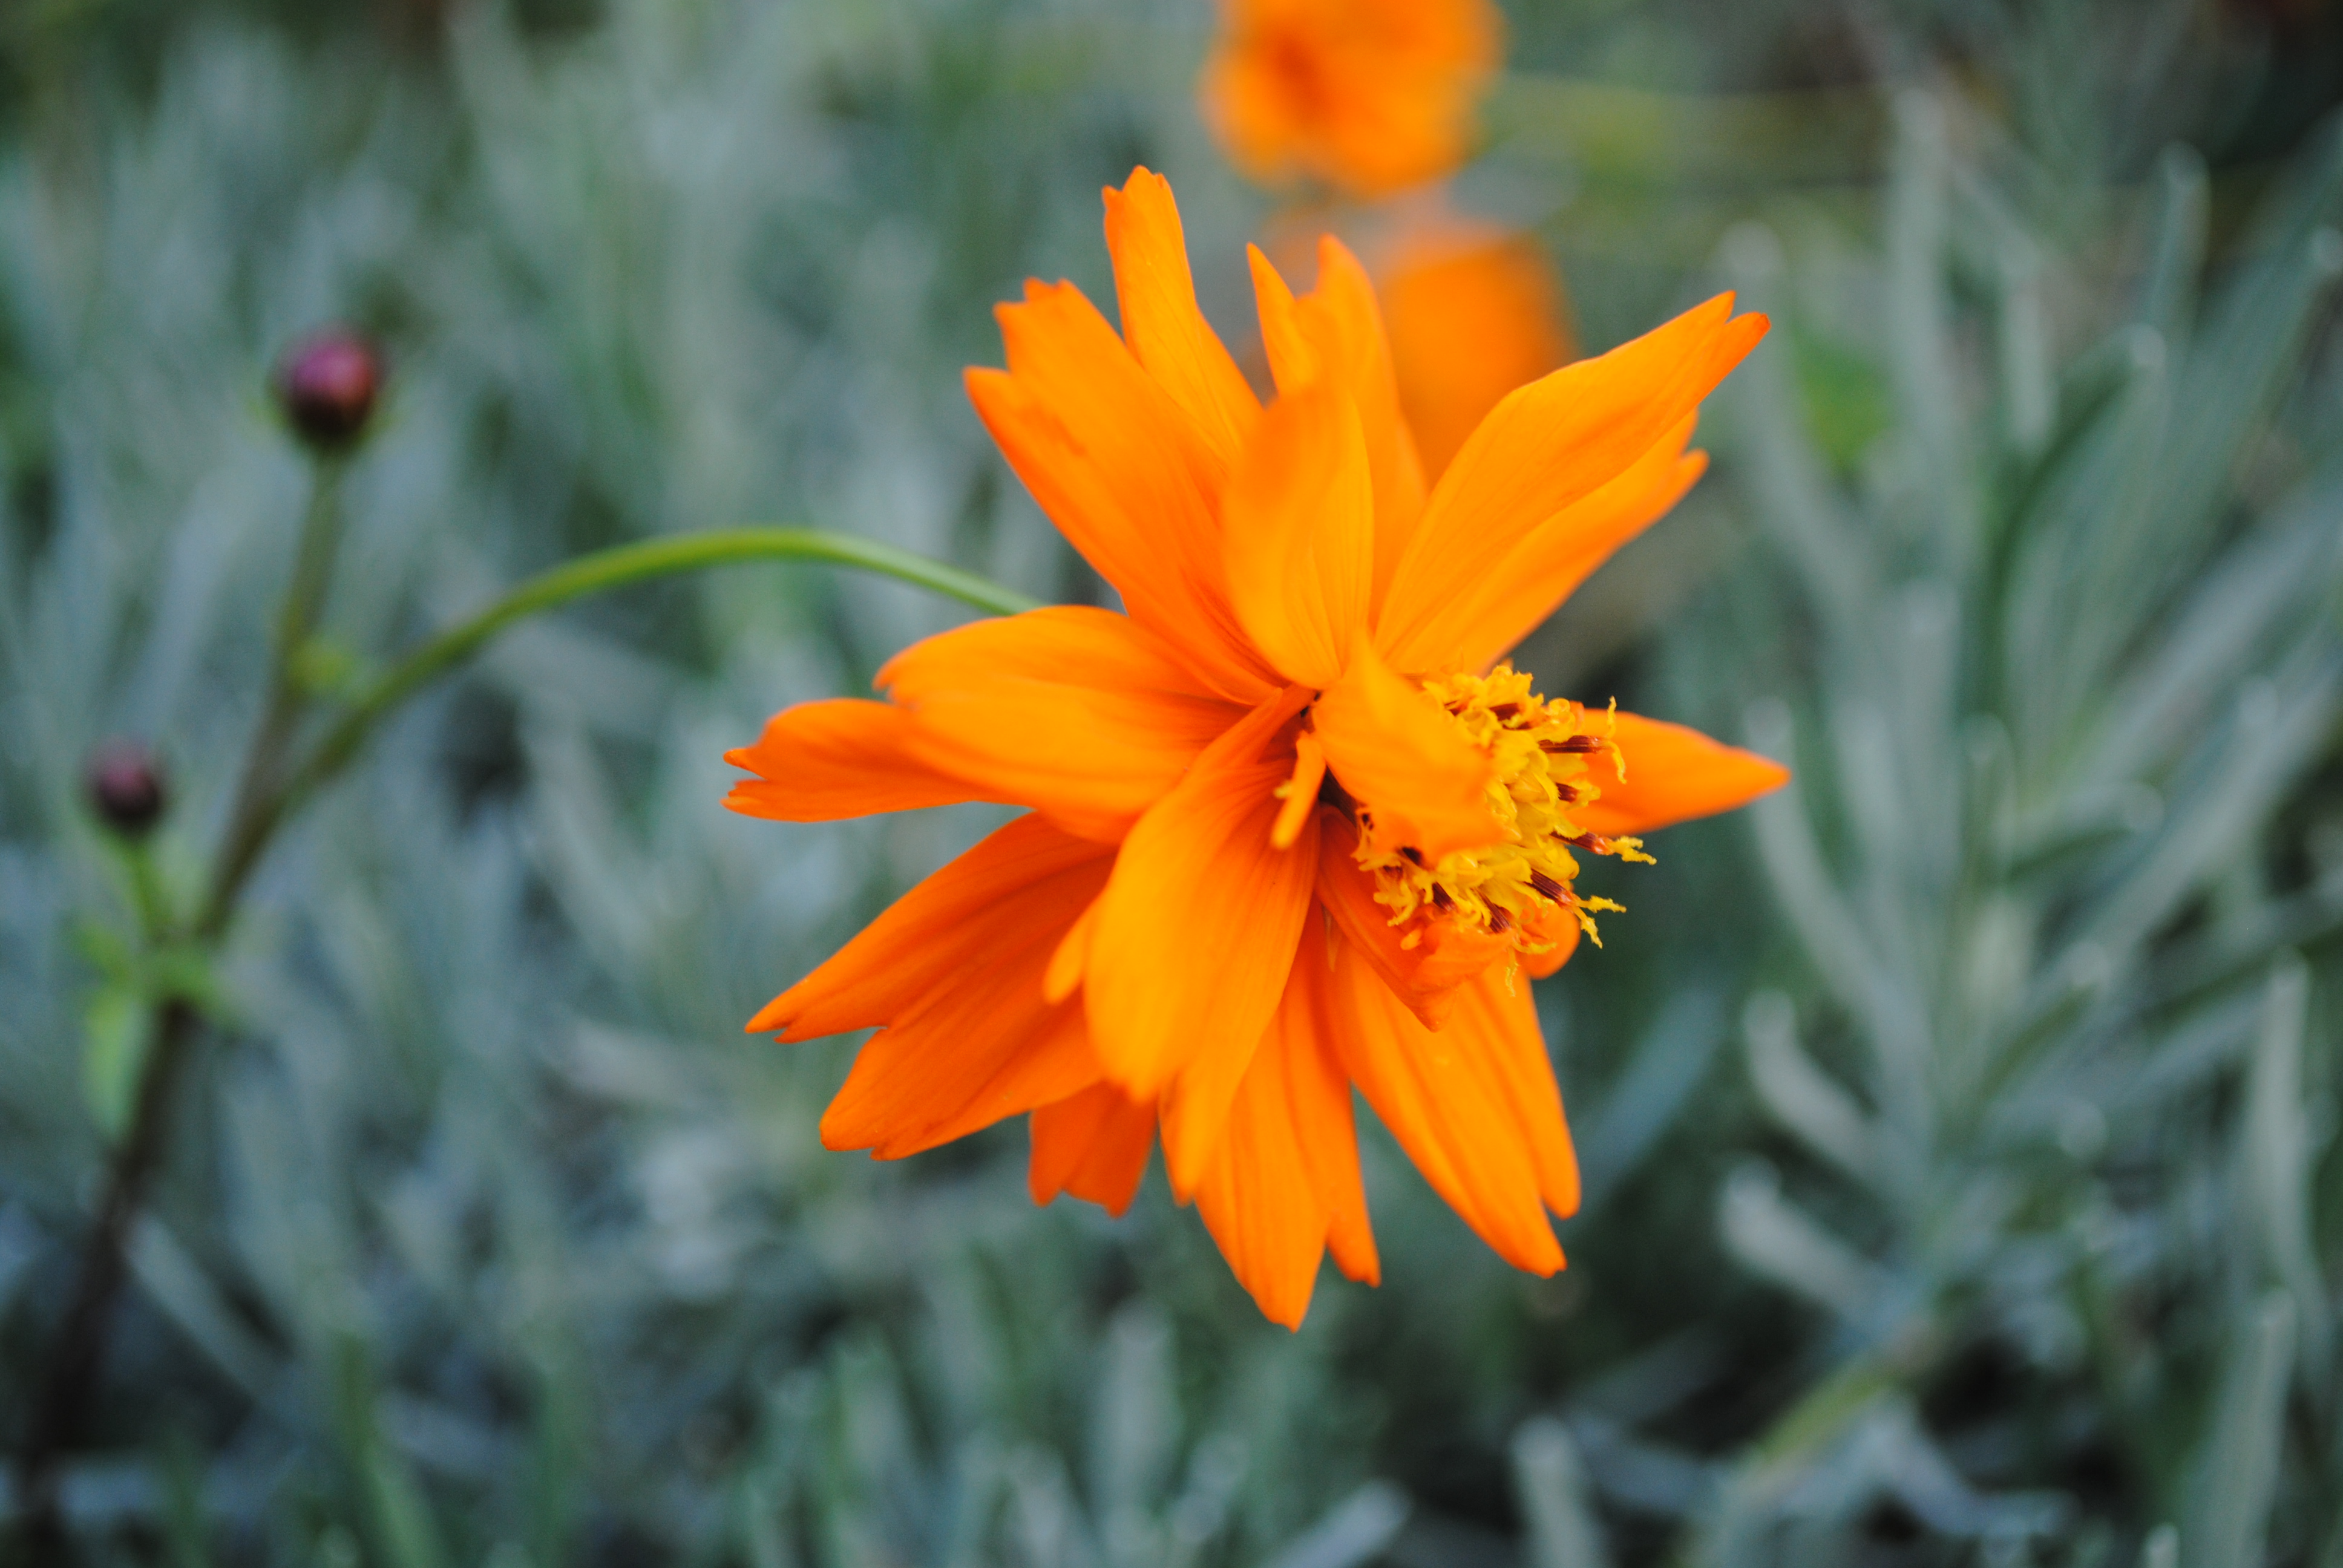
flower, orange, macro, summer, flowering plant, petal, plant, sulfur cosmos, wildflower, daisy family